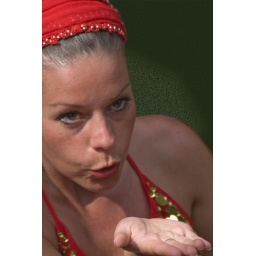
Handkiss from girl in red